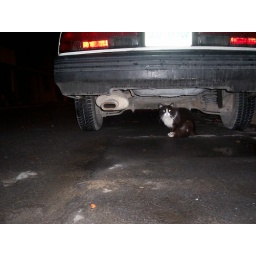
cat under car